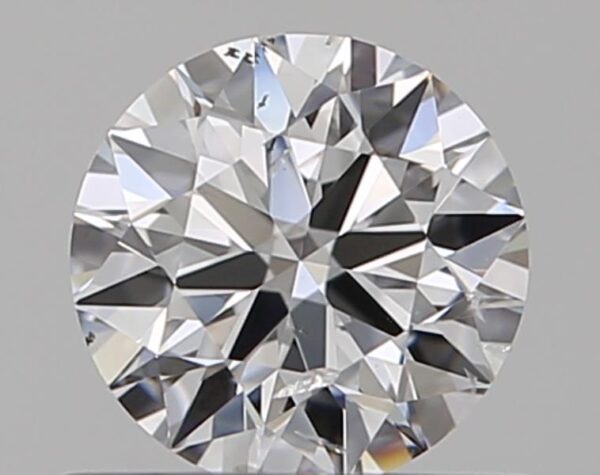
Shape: round
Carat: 0.5
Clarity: SI2
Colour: D
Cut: EX
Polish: EX
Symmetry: VG
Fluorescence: M
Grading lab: GIA
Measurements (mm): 5.04 x 5.09 x 3.14